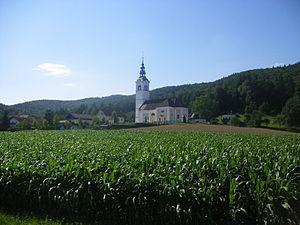
Brezovica pri Ljubljani est une commune de Slovénie située à proximité de la capitale Ljubljana en bordure des Alpes juliennes.